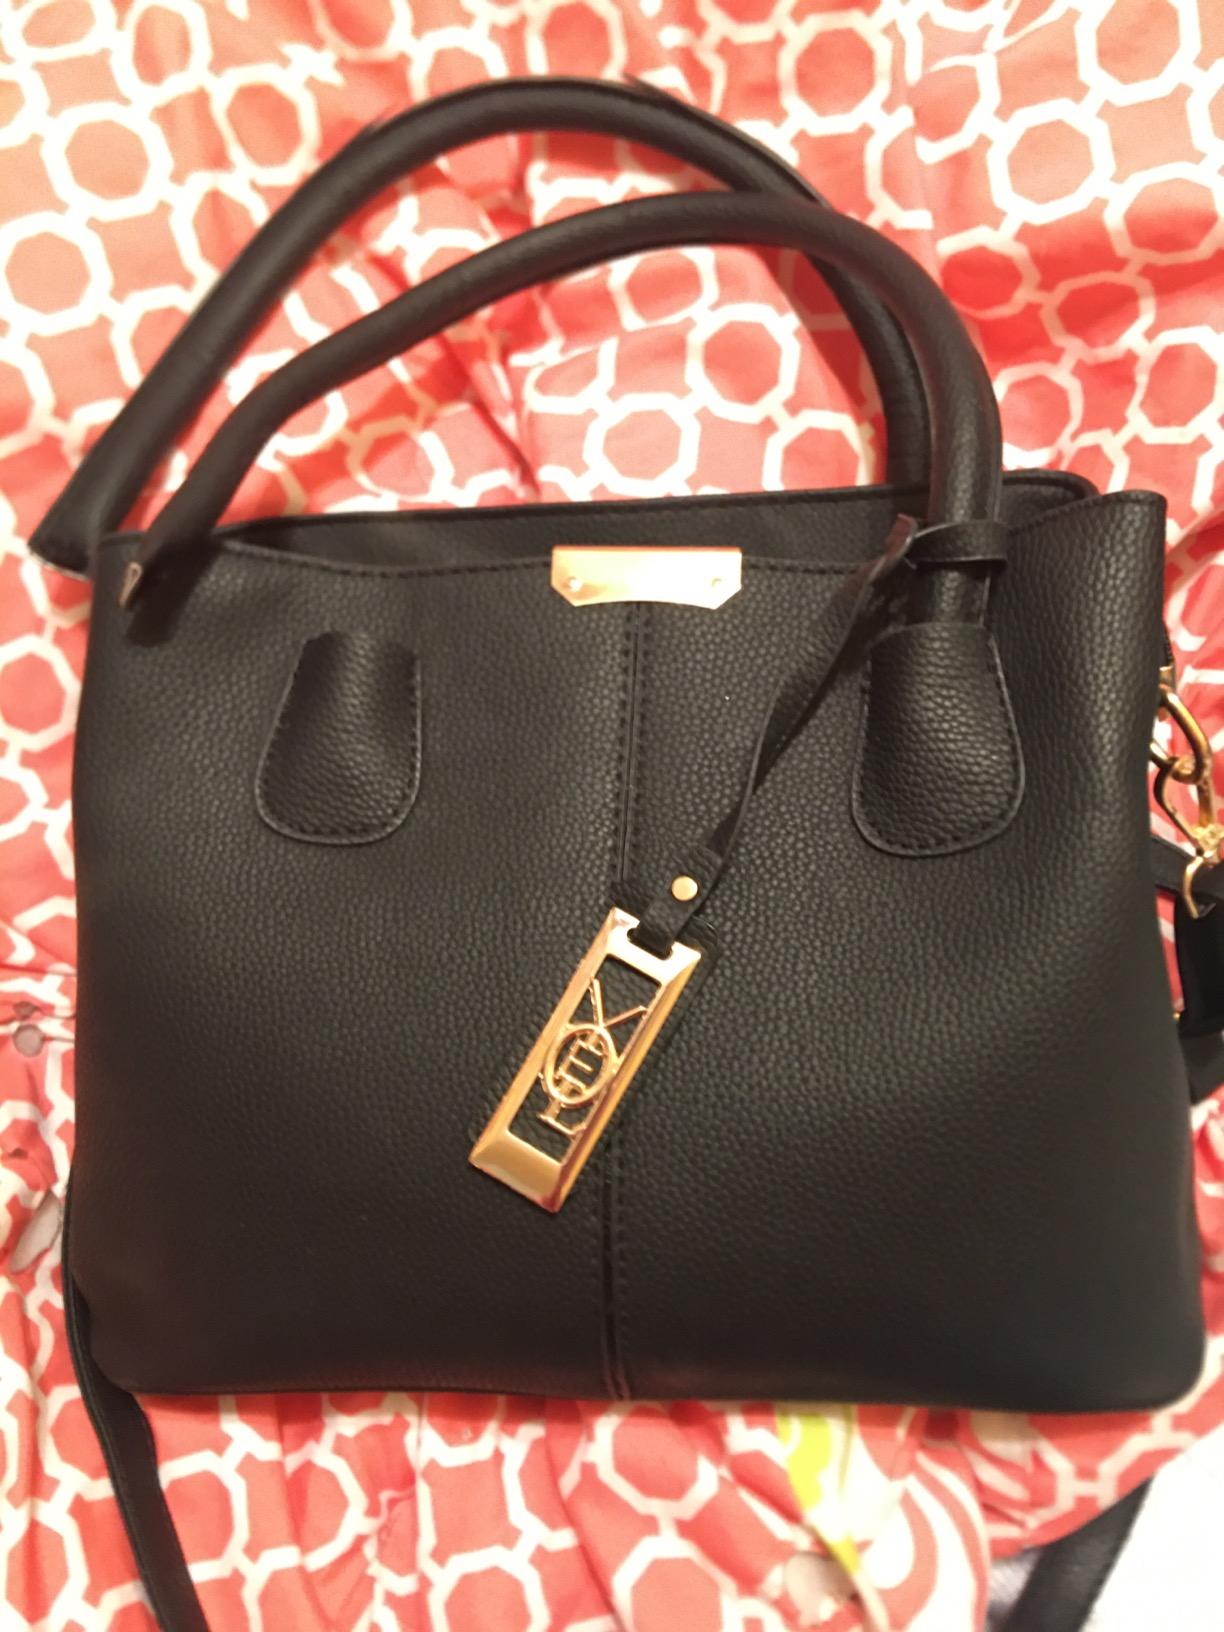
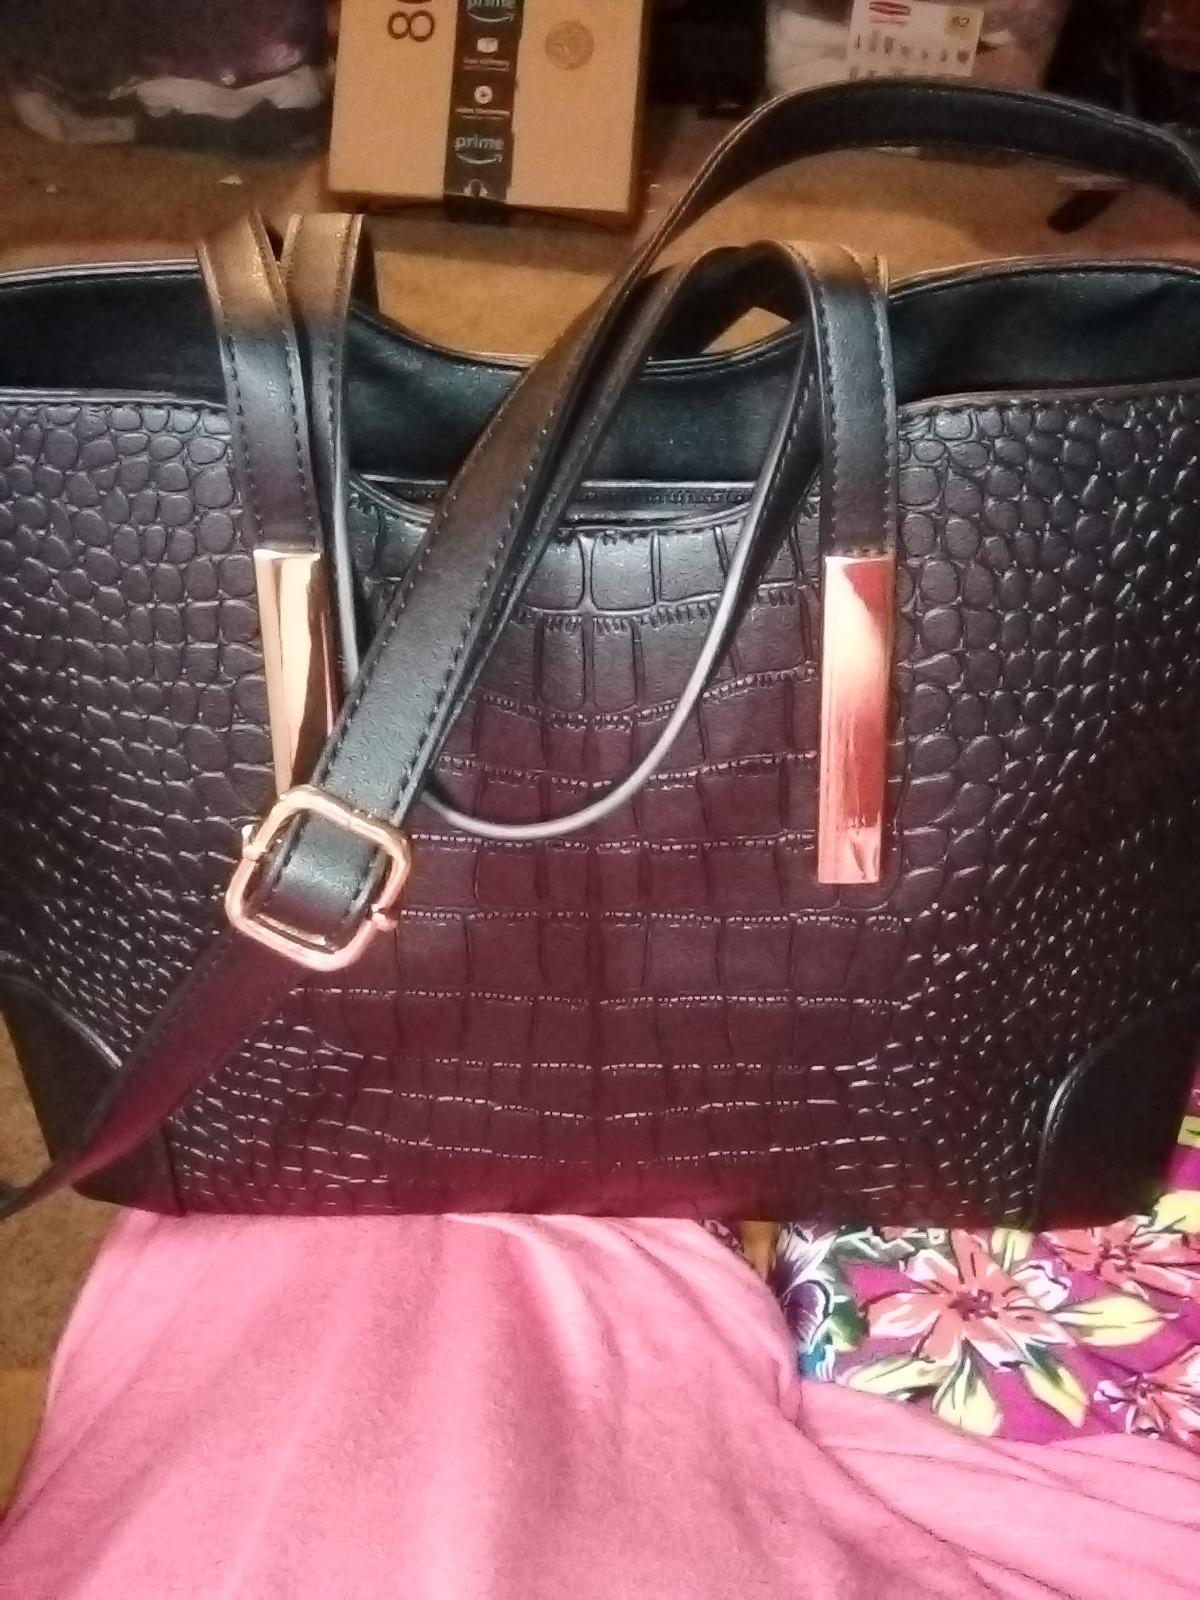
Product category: accessories_handbag
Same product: no